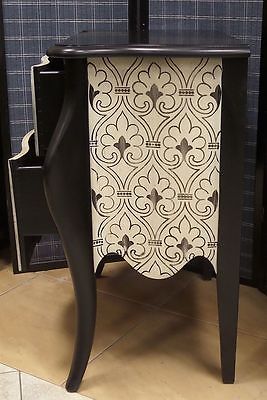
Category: cabinet